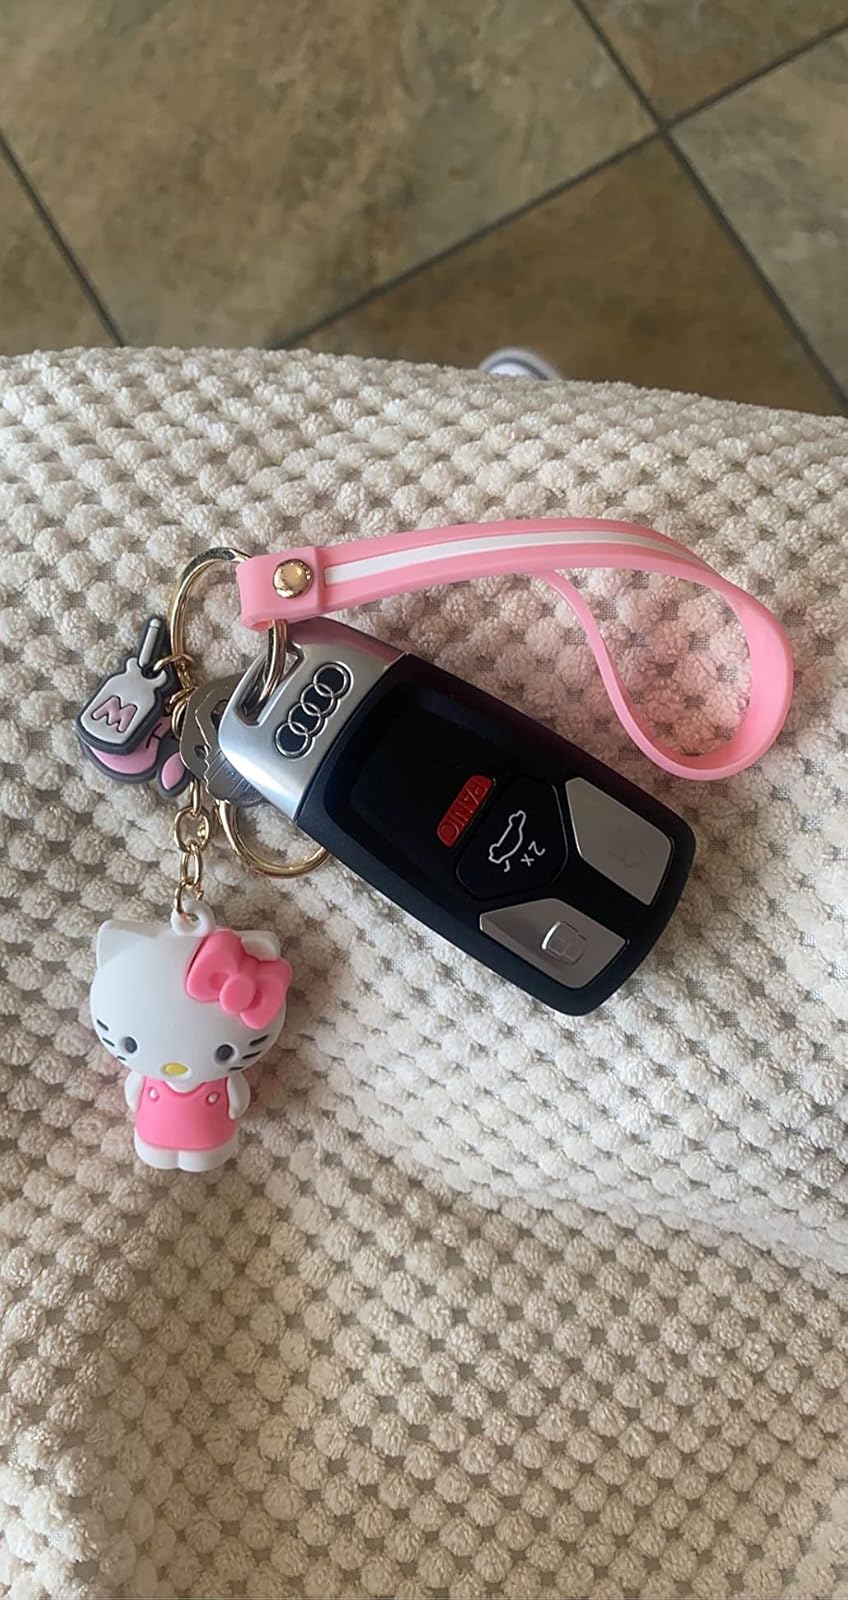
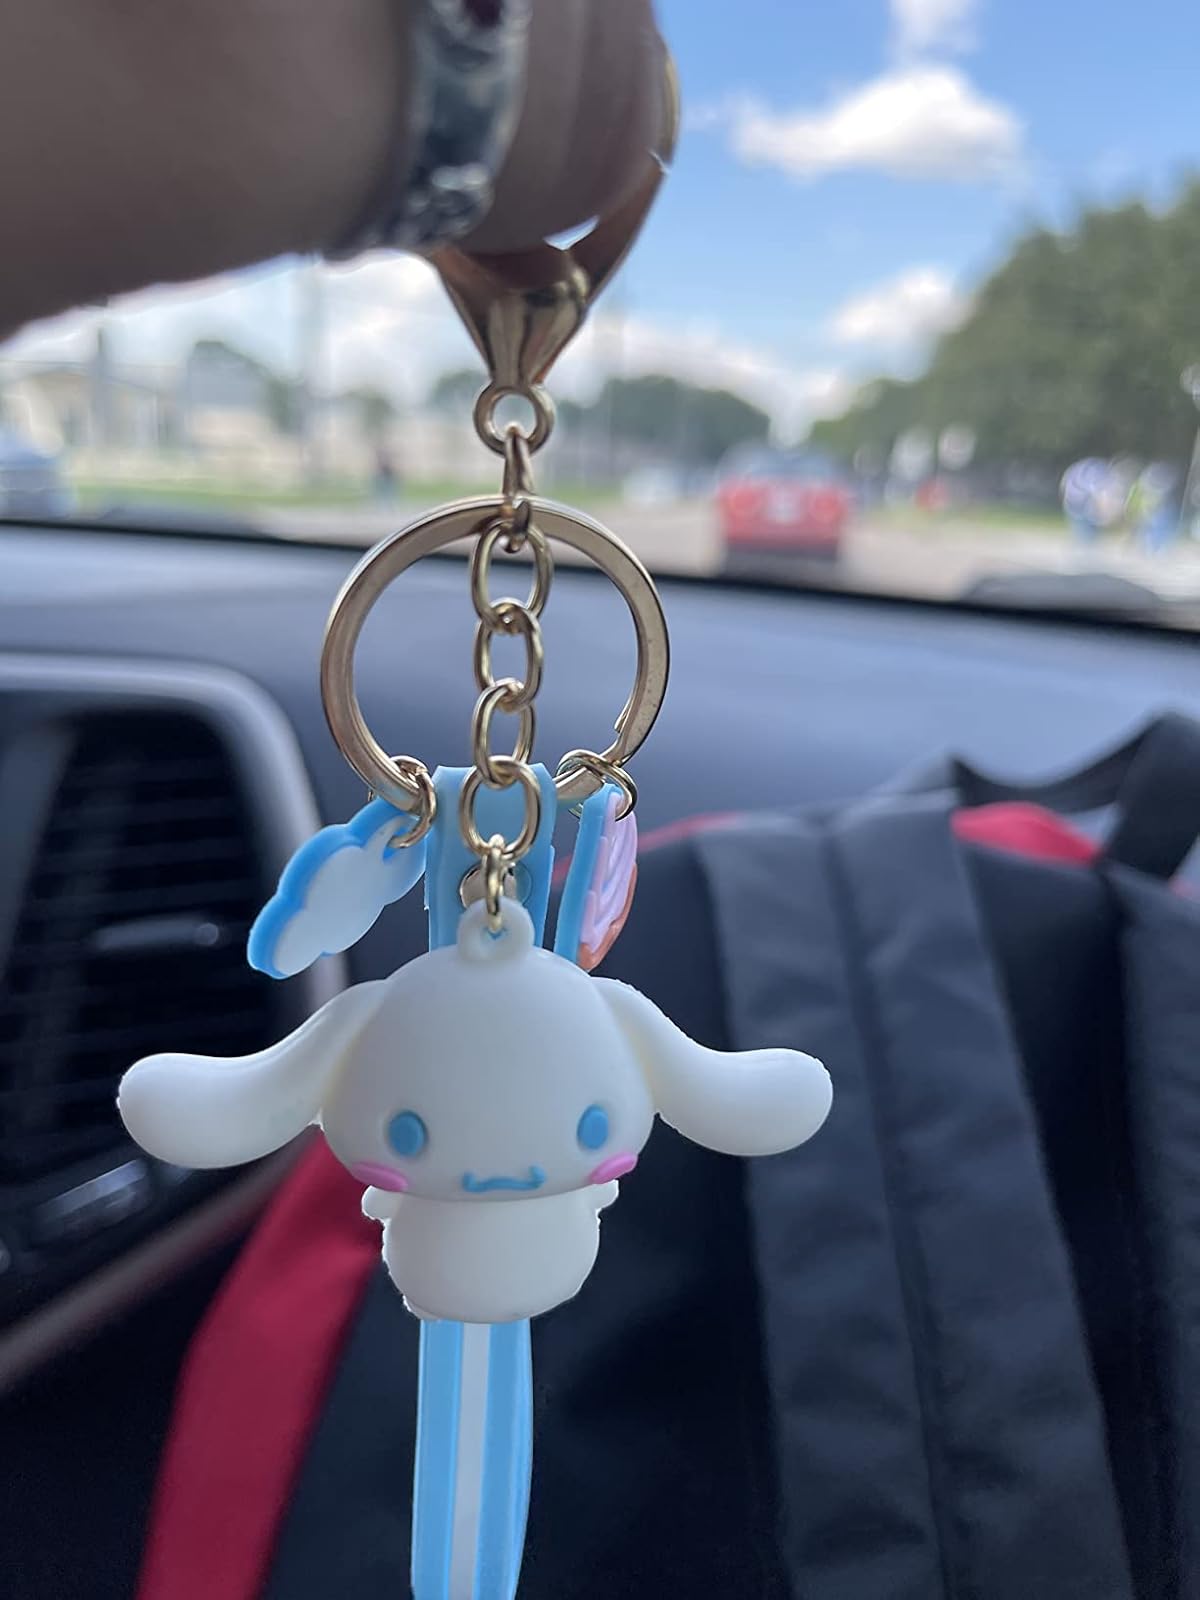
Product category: accessories_keychain
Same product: no